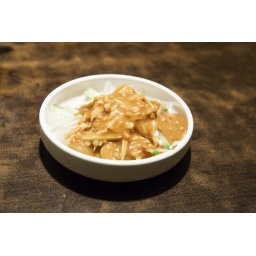
shredded chicken with glass noodles in peanut sauce